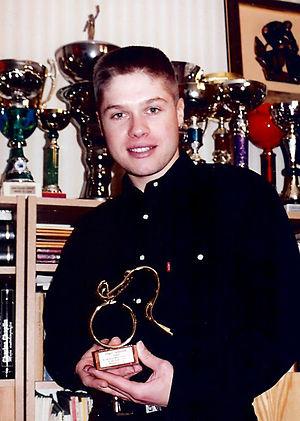
Grzegorz Gwiazdowski est un cycliste polonais. Il a remporté en cinq saisons professionnelles, trois victoires dont une épreuve de la coupe du monde : le Championnat de Zurich qu'il gagne au terme d'une échappée en solitaire de près de 250 km. La suite de sa carrière est perturbée par des problèmes de genou liés à de nouvelles pédales qui le contraignent à arrêter sa carrière à l'âge de vingt-sept ans en 2001. Il est devenu depuis directeur d'une chaîne d'auto-école à Gdańsk. Sa sœur Dania a participé aux Jeux olympiques et à la coupe du monde en ski de fond.